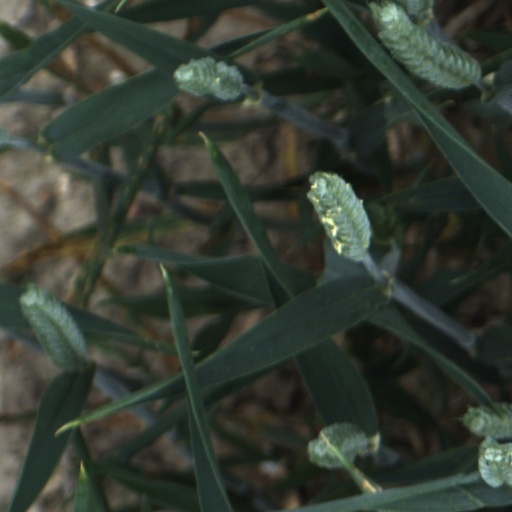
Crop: wheat